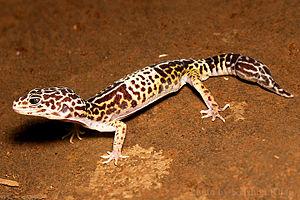
Eublepharis fuscus est une espèce de geckos de la famille des Eublepharidae.
Le Gecko léopard est une espèce de geckos de la famille des Eublepharidae. D'une couleur généralement blanchâtre à jaune mouchetée de noir, sa robe rappelle celle du léopard, d'où son nom. Ce gecko a une taille moyenne d'un peu plus de 20 cm, les mâles étant plus grands et massifs que les femelles.